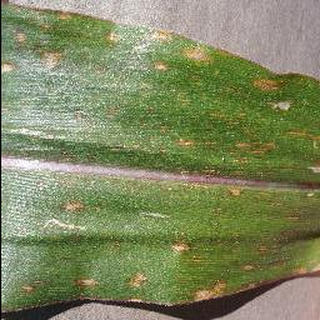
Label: corn_cercospora_leaf_spot